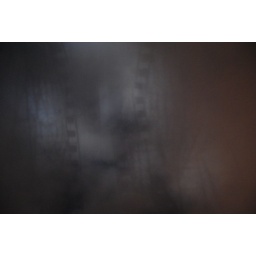
This is the shadow of the Ferris Wheel on the clouds above with the added tint of orange from the street lights of London Town!